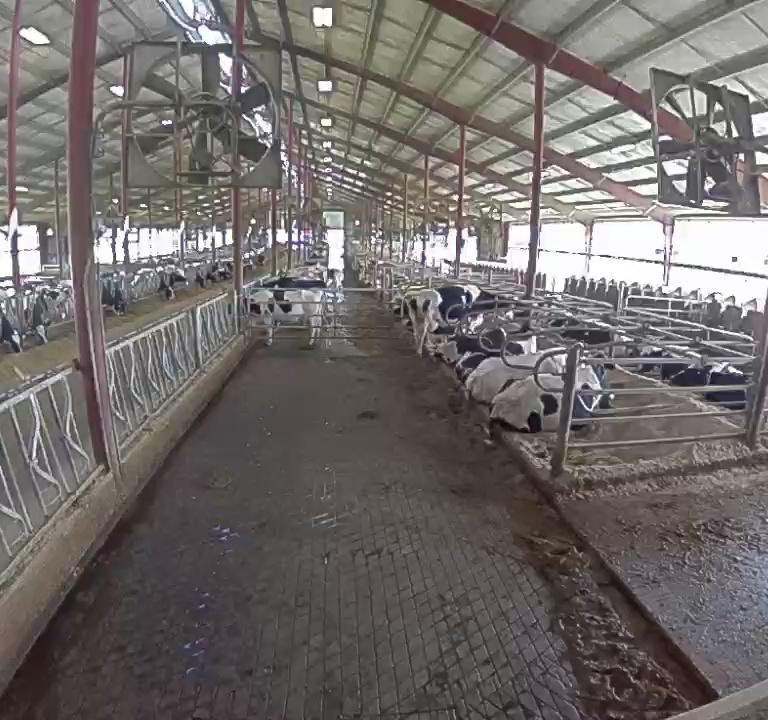
Number of cows: 9